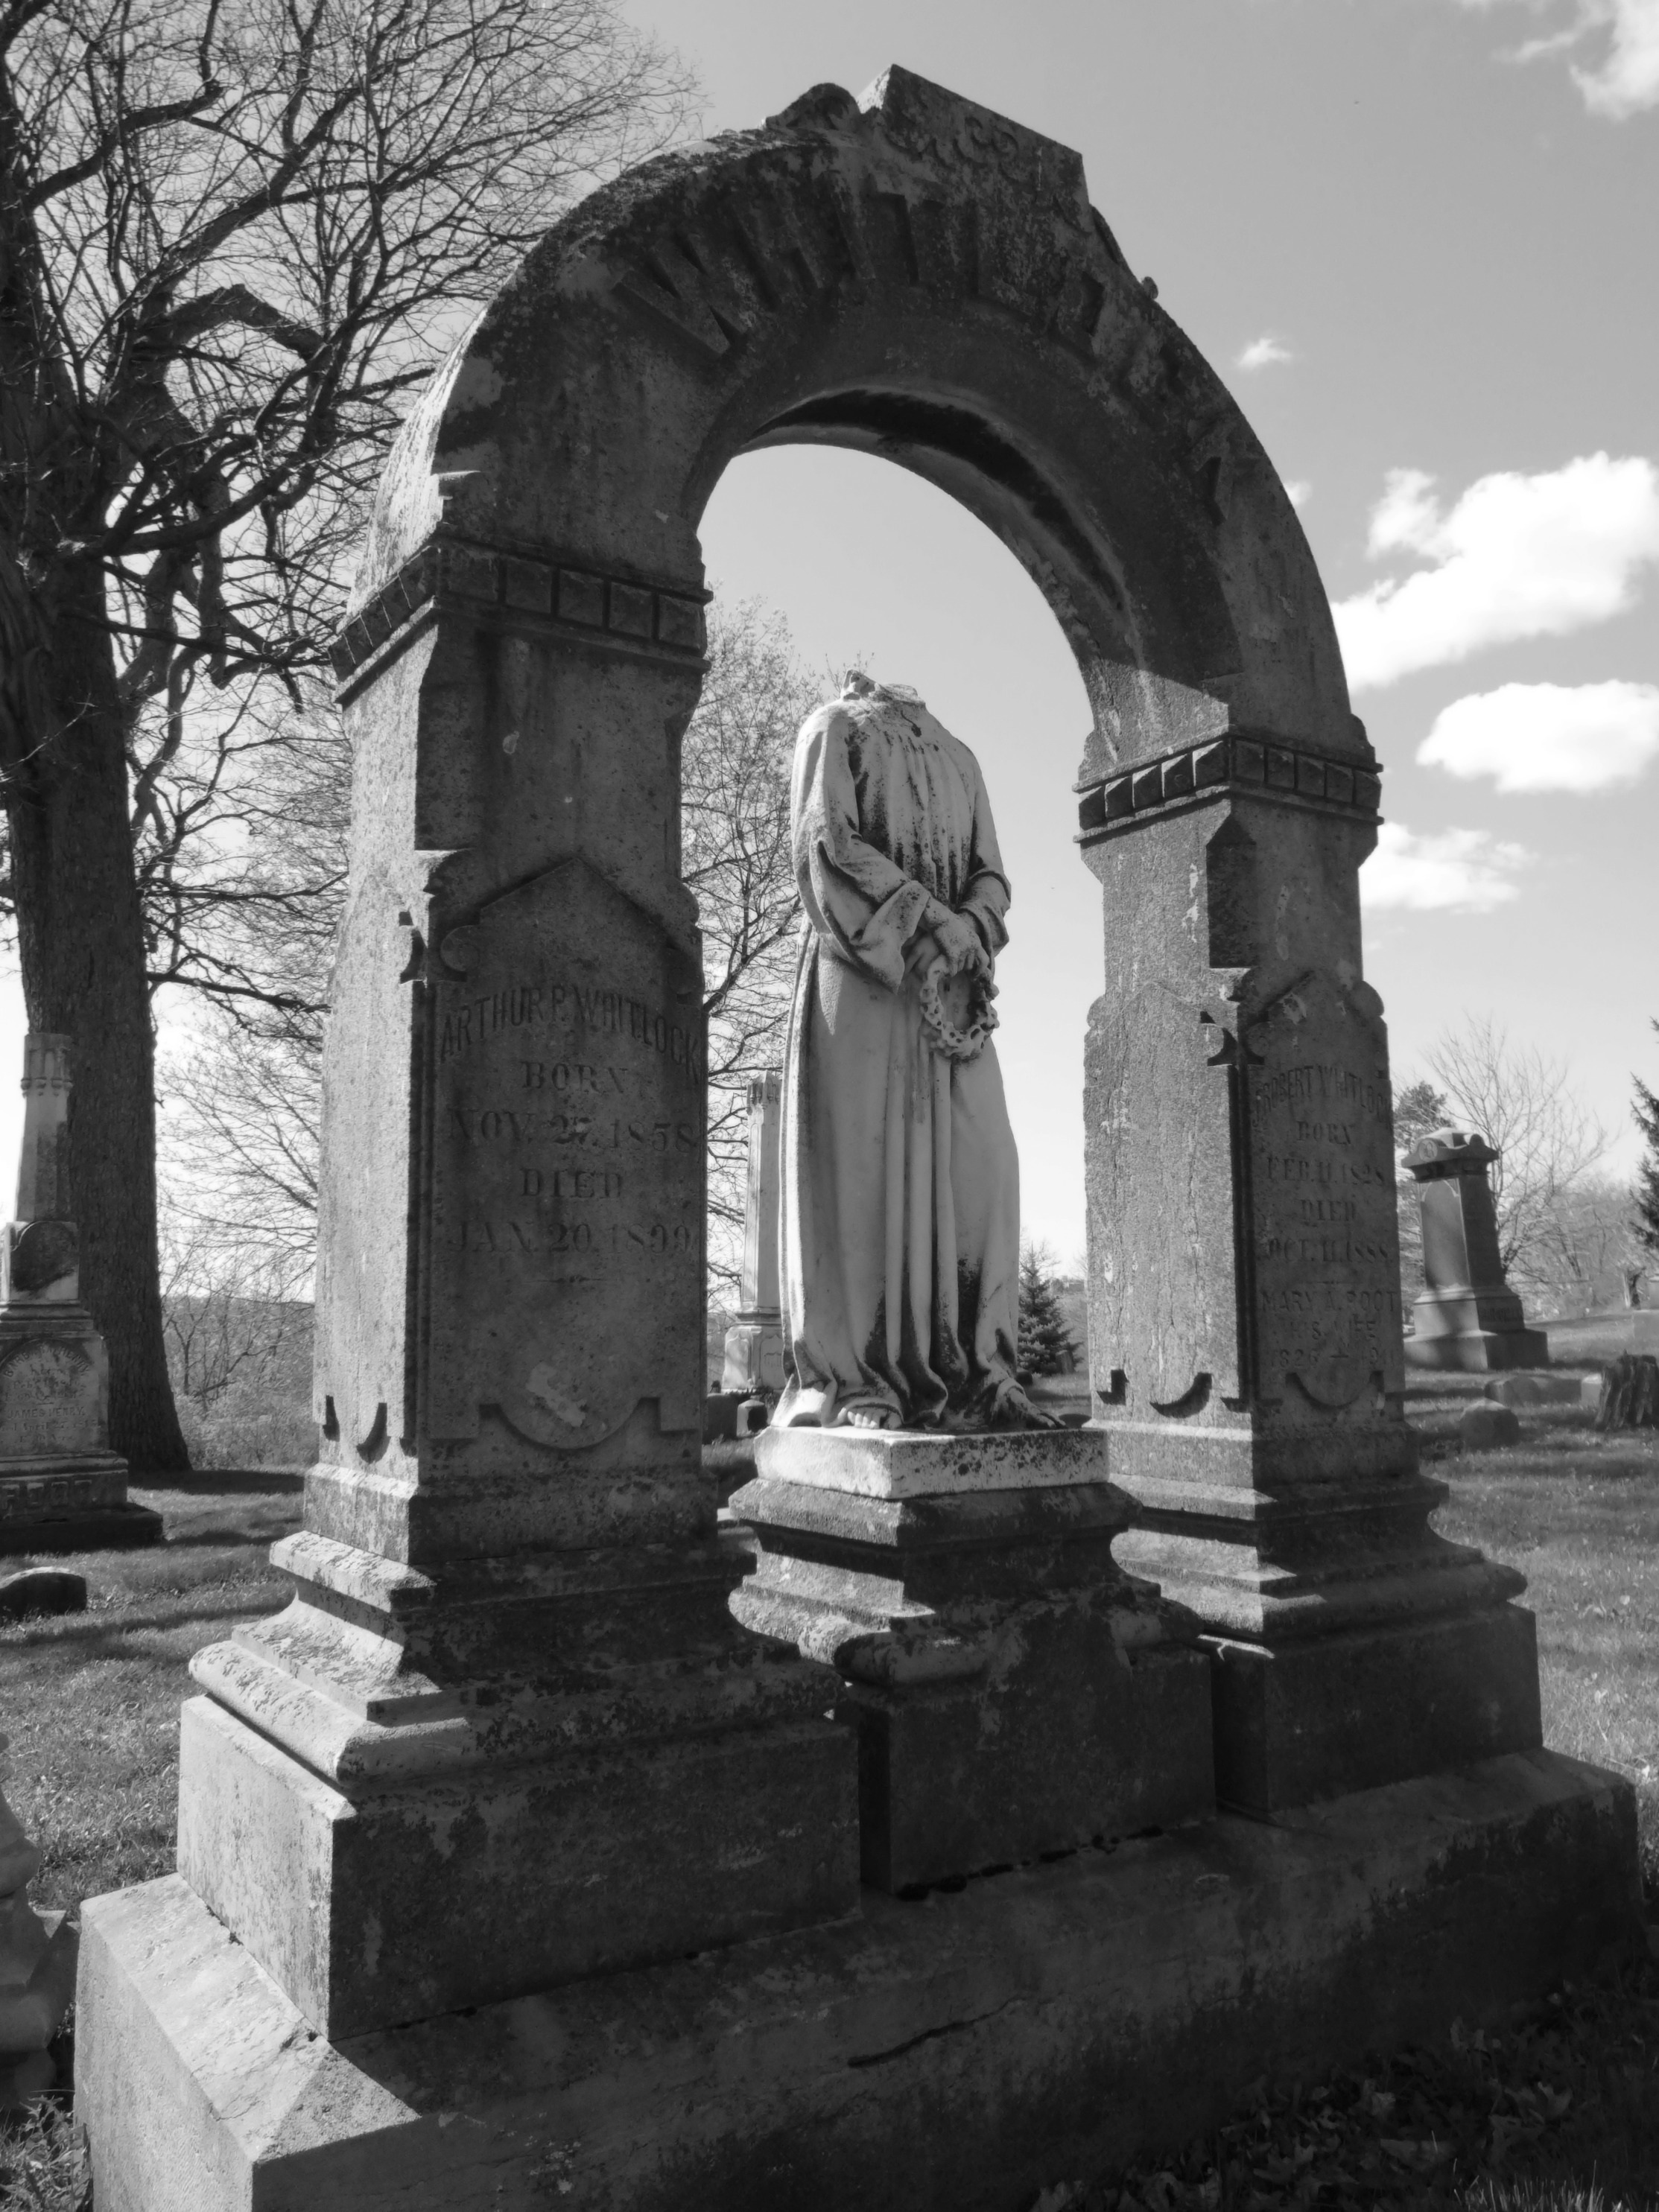
black and white, architecture, structure, monument, statue, arch, column, landmark, cemetery, monochrome, black white, trees, outdoors, grave, sculpture, graveyard, art, temple, gravestone, ruins, history, headless, monochrome photography, ancient history